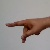
The image shows a hand gesture representing the letter 'P' in Indian Sign Language.